Jolly Roger

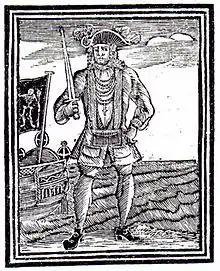
1725 woodcut of Bartholomew Roberts with a Jolly Roger in Charles Johnson's "A General History of the Pyrates"

Jolly Roger was the ensign flown by a pirate ship preceding or during an attack, during the early 18th century (the latter part of the Golden Age of Piracy). The vast majority of such flags flew the motif of a human skull, or “Death's Head”, often accompanied by other elements, on a black field, sometimes called the ""Death's Head flag"" or just the ""black flag"".